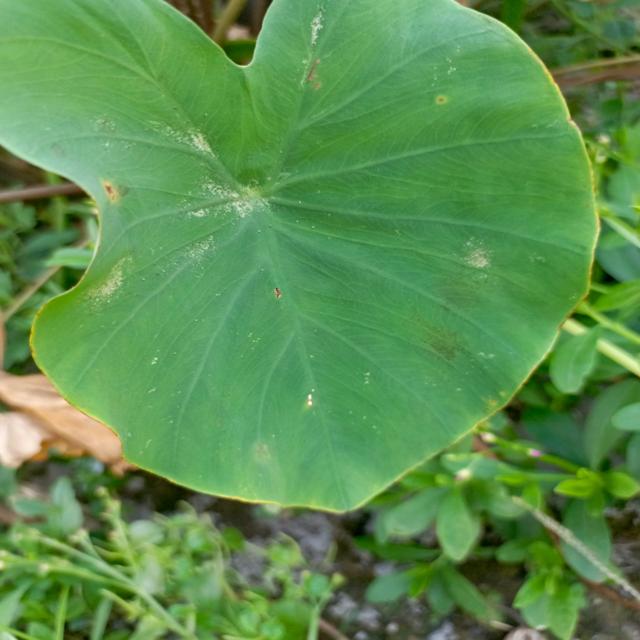
Label: Early_Blight